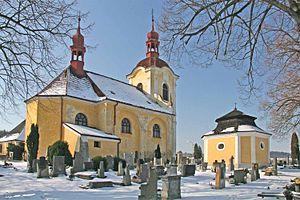
Zdechovice est une commune du district de Pardubice, dans la région de Pardubice, en République tchèque. Sa population s'élevait à 614 habitants en 2017.